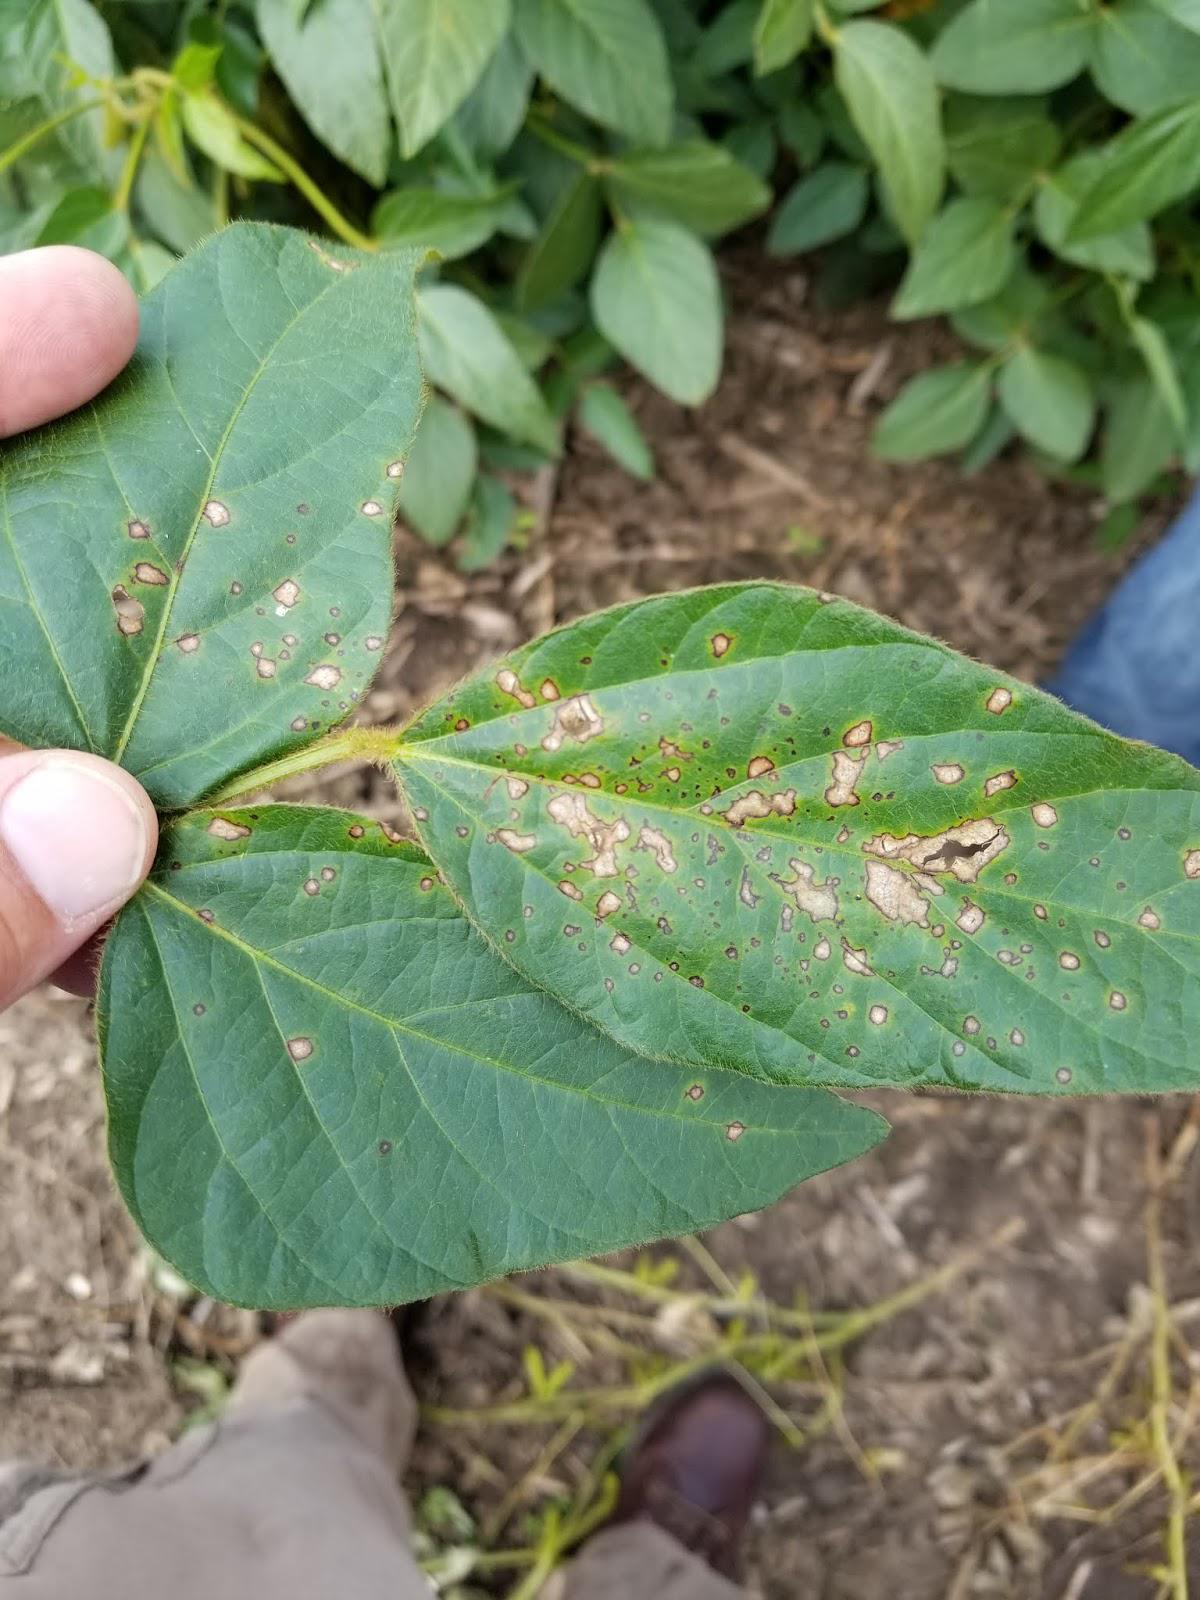
Plant: Soybean
Disease: soybean frog eye leaf spot